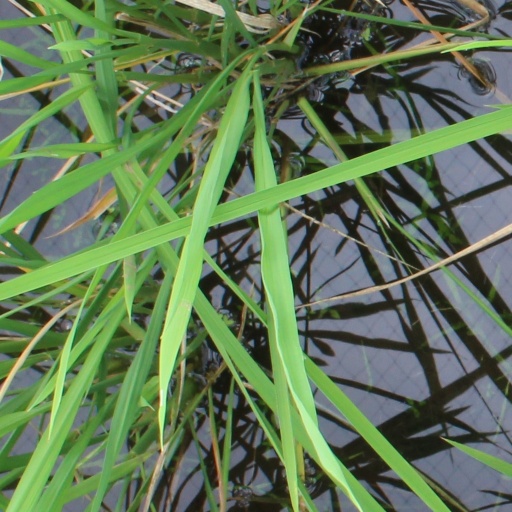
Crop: rice